Sri Angan

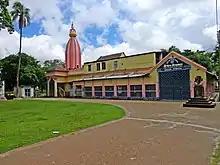

Sri Angan also known as Shree Angon is an Ashram set up by Prabhu Jagadbandhu the founder of Mahanam Sampradaya in Faridpur, Bengal Presidency, British India in 1899 C.E. This ashram is the headquarters of the Mahanam Sampraday in Bangladesh. During the Bangladesh Liberation War of 1971 the Pakistani Army killed 8 monks in the Ashram during the Sree Angan massacre while they were praying and damaged the ashram. Janmastami is celebrated with great religious fervour every year. A procession in honour of the Hindu God Krishna is taken through the town.